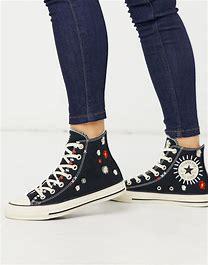
Brand: Converse
Model: Chuck Taylor All Star Hi